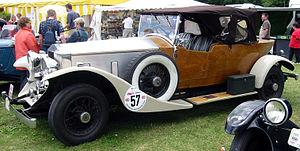
La Rolls-Royce new Phantom appelée ensuite Phantom I est un modèle d'automobile de la marque Rolls-Royce, conçu par Henri Royce et commercialisé de 1925 à 1931.